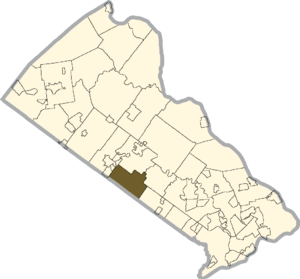
Warrington Township est un township, situé dans le comté de Bucks, en Pennsylvanie, aux États-Unis. En 2010, il comptait une population de 23 418 habitants. Le township est fondé en octobre 1734.